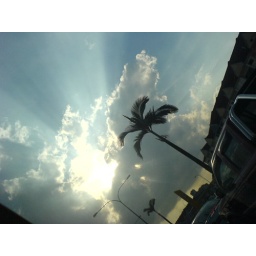
look at that sunshine!! in the car in m'sia, going back to home Singapore!